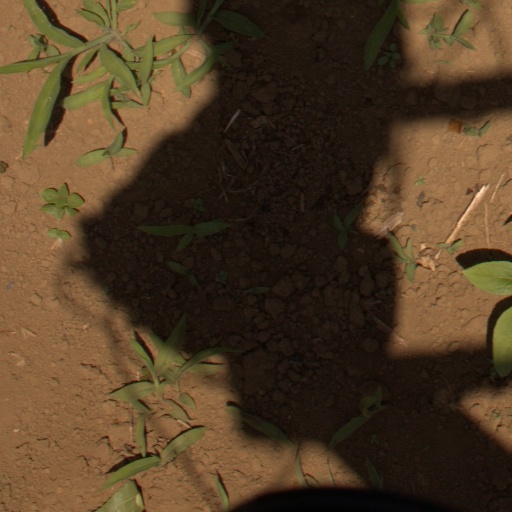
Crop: Jerusalem artichoke